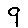
Label: 9